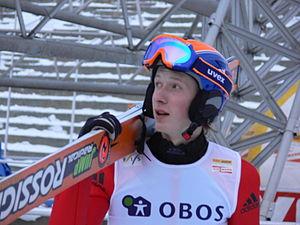
Petr Chaadaev est un sauteur à ski biélorusse.